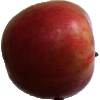
Label: apple_crimson_snow